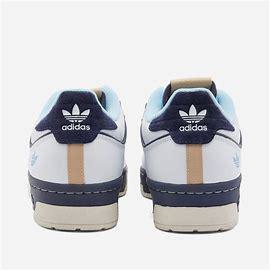
Brand: Adidas
Model: Rivalry 86